Bowstring

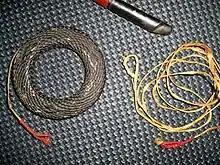
Japanese bowstring (tsuru) and woven bowstring holder (tsurumaki).

A bowstring joins the two ends of the bow stave and launches the arrow. Desirable properties include light weight, strength, resistance to abrasion, and resistance to water. Mass has most effect at the center of the string; of extra mass in the middle of the string slows the arrow about as much as at the ends.